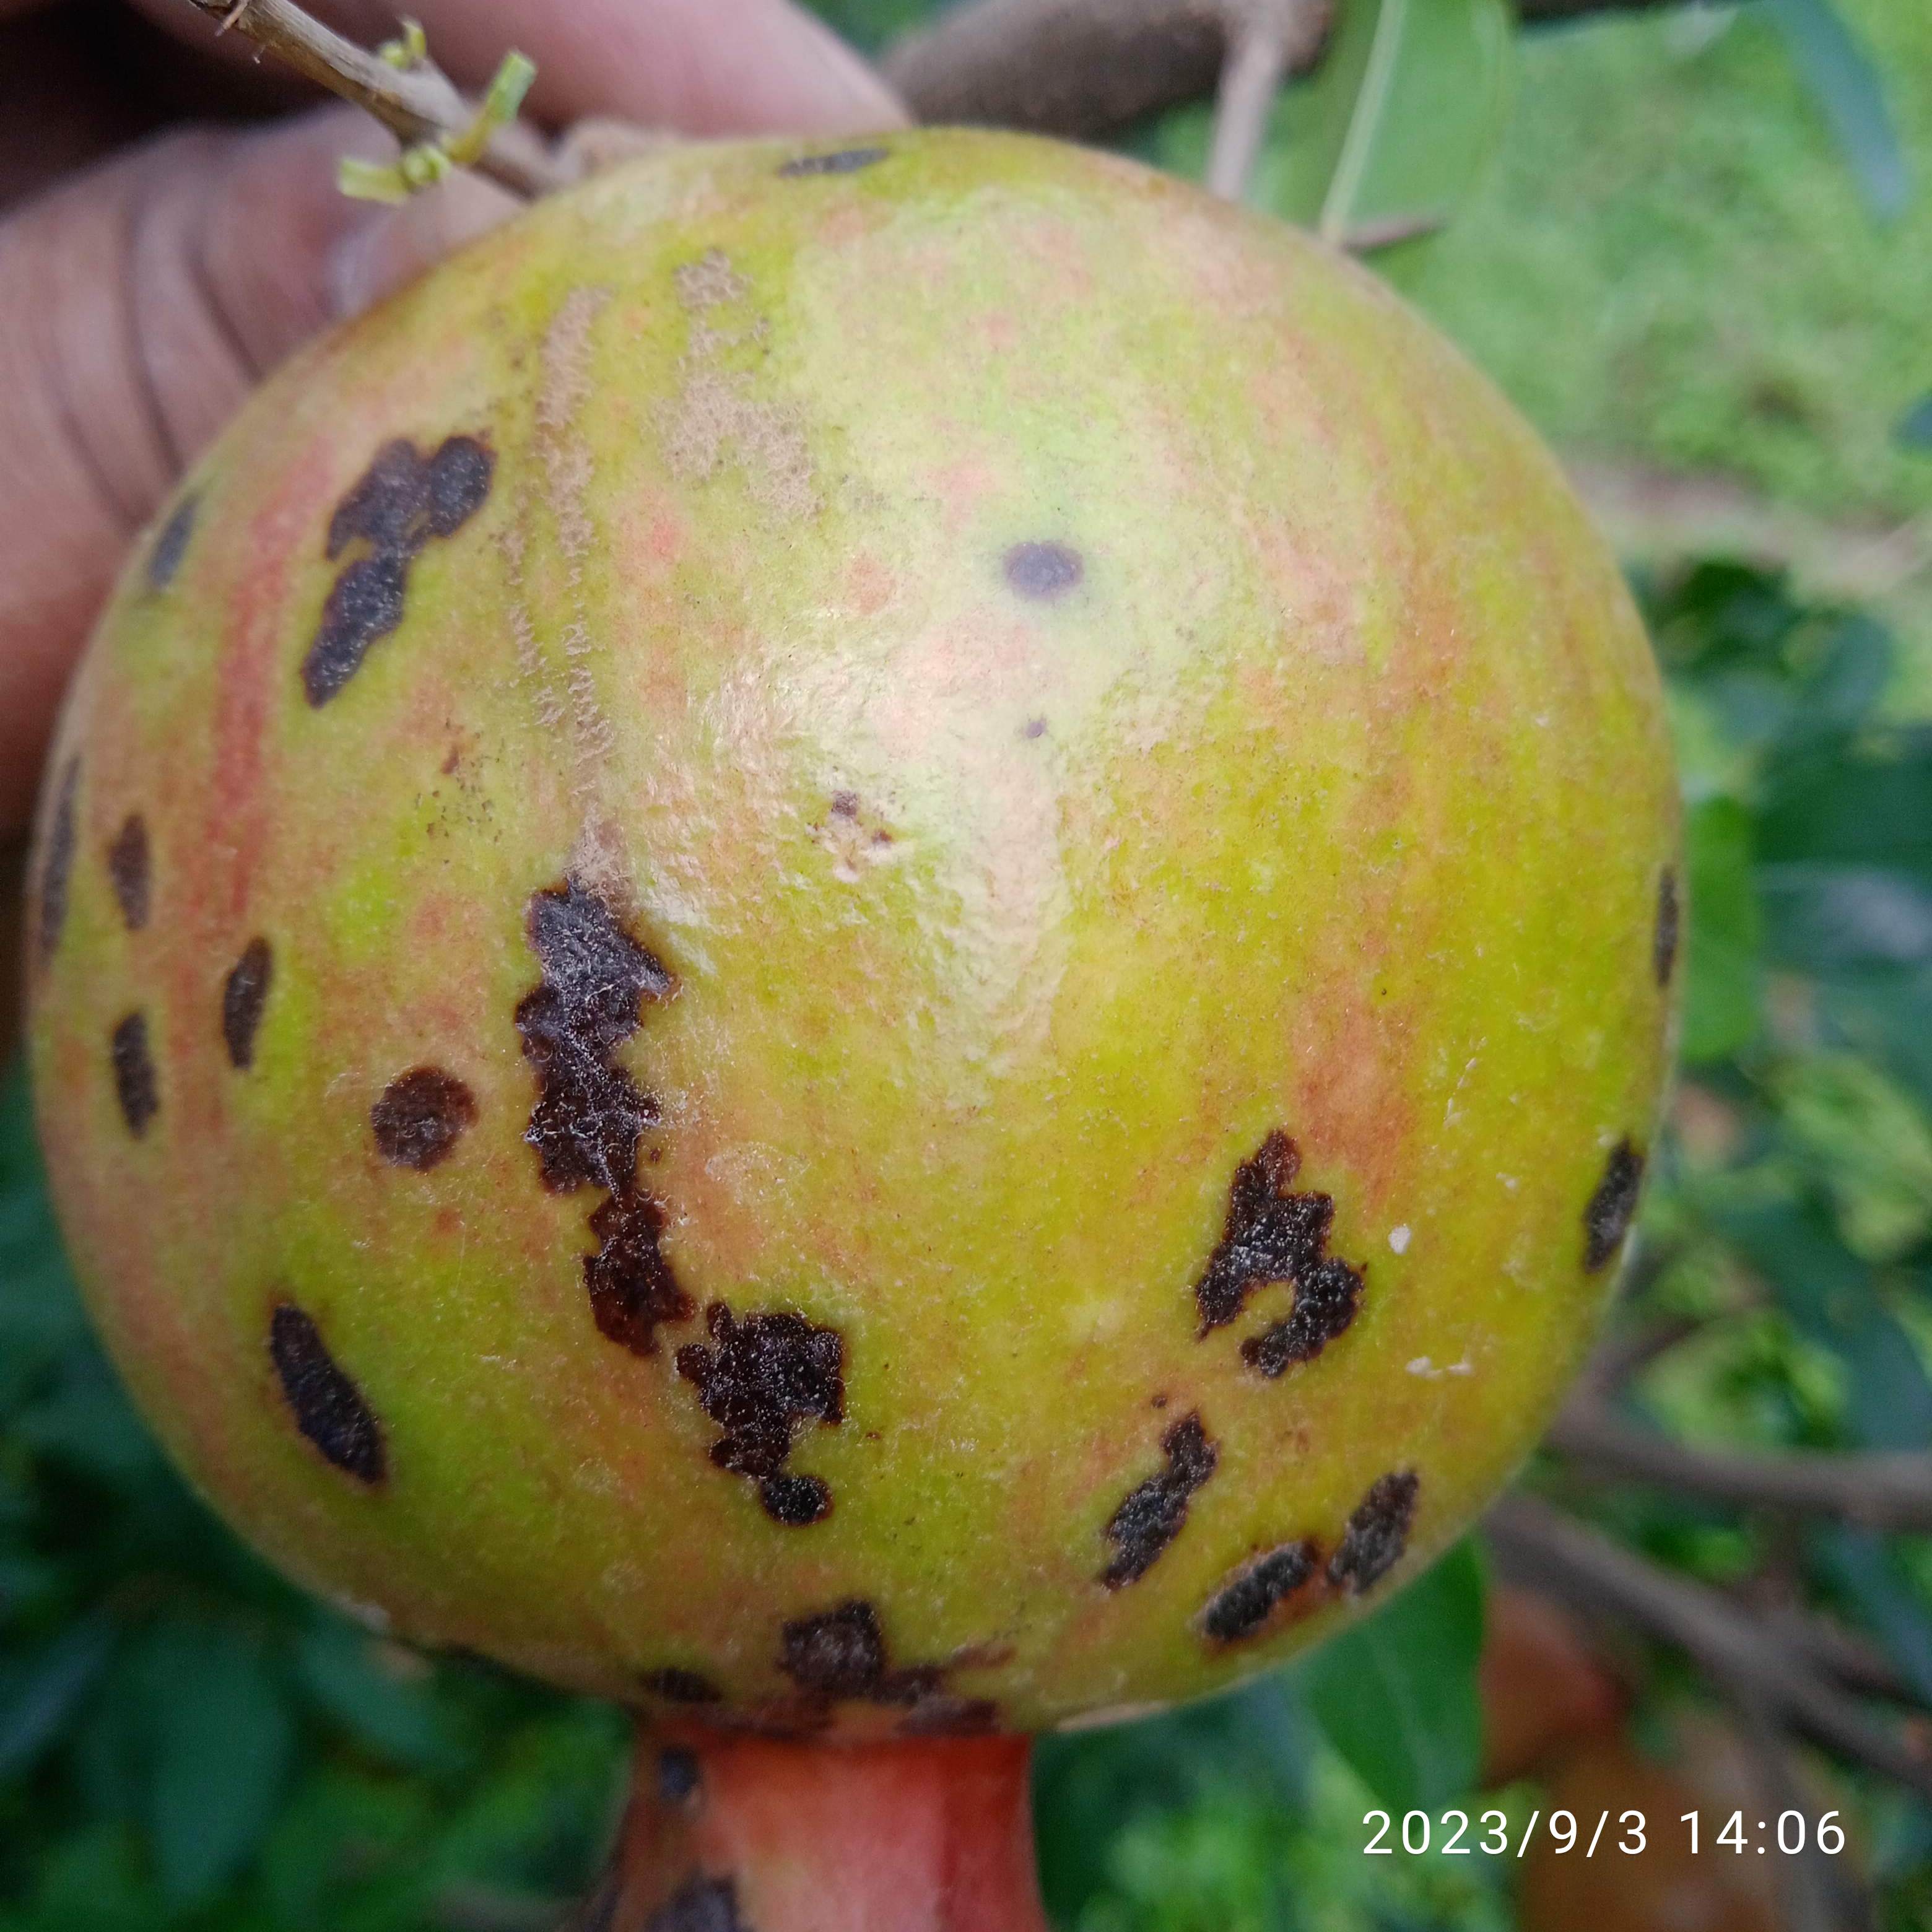
Label: Anthracnose